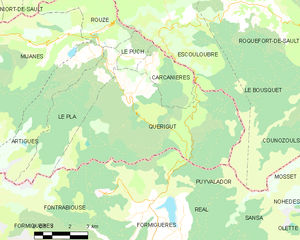
Carte des communes françaises: Quérigut